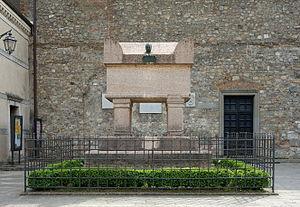
La tombe de Francesco Petrarca.
Arquà Petrarca est une commune de 1 870 habitants de la province de Padoue en Vénétie, située au pied du Monte Piccolo et du Monte Ventolone, dans les Monts Euganéens. Il fait partie des Plus beaux bourgs d'Italie.